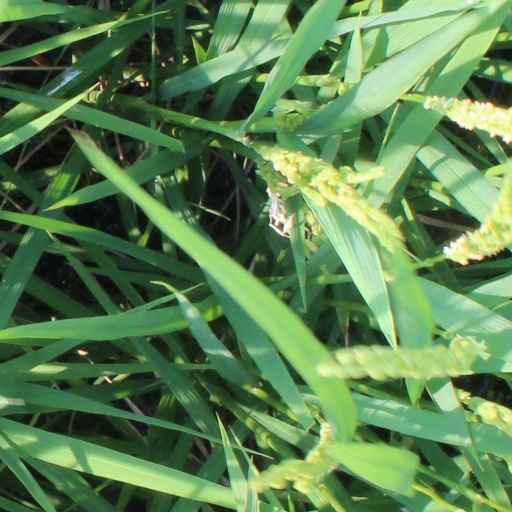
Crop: rice